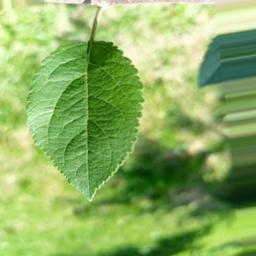
Label: Healthy